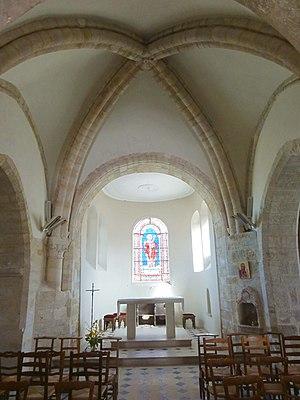
Intérieur de l'église - voir titre.
L'église Saint-Germain-de-Paris est une église catholique paroissiale, située à Hardricourt, dans les Yvelines, en France. C'est un édifice de dimensions restreintes, qui s'organise autour d'un noyau de deux travées de style roman tardif du second quart du XIIᵉ siècle, non visibles depuis l'extérieur. L'une est la base du clocher, l'autre la première travée du chœur. Elles possèdent deux parmi les voûtes d'ogives les plus anciennes du Vexin français, qui affichent déjà un tracé en tiers-point assez prononcé. Les deux chapelles latérales et l'abside au chevet en hémicycle ont perdu tout caractère depuis leur reconstruction à l'époque moderne. La nef unique est également de faible intérêt, mais possède néanmoins une belle charpente lambrissée, et quatre grandes arcades bouchées au nord, qui datent également du second quart du XIIᵉ siècle, et constituent les derniers vestiges de l'ancien bas-côté nord. Leur valeur archéologique réside dans le fait qu'elles représentent l'une des premières occurrences de grandes arcades retombant sur des piliers monocylindriques isolés, qui deviendront caractéristiques de très nombreuses églises gothiques de la région.